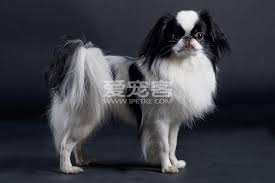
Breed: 249-n000106-Japanese_spaniel